Akrafena

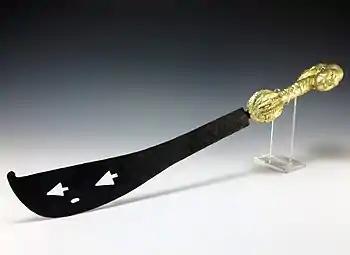
20th century "akrafena". Gold-ring pommel.

An akrafena (Twi: "sword") is an Akan sword, originally meant for warfare but also forming part of Akan heraldry. The foremost example of an "akrafena" is the "Mponponsuo" (meaning "responsibility"), which belonged to Opoku Ware II. It has survived to the present day because it is still occasionally used in ceremonies, such as the Akwasidae Festival.